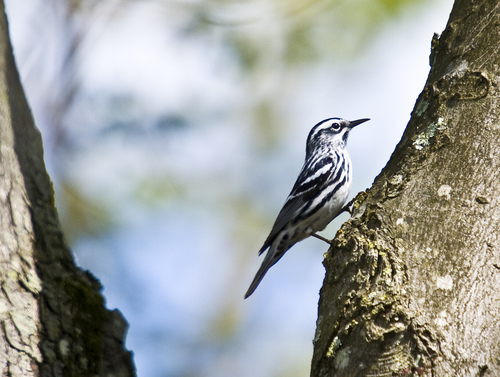
this is a white bird with black stripes and a black pointy beak.
black and white feathers across entire bird with long pointed beak that is black
this small bird contains a very small head, but fairly large beak compared to the size of its body, and black and white feathers in a striped and speckled pattern throughout its body.
this black and white striped bird has a long thin black beak.
this bird has a black crown with majority of its body covered in white.
this bird is black with white and has a long, pointy beak.
this particular bird has a white belly and black and white sidesthe bird has striped wingbars and a large black bill
this is a black and white bird with stripes throughout its body, and it has a pointed black beak
this bird has a black crown, black and white primaries, and a white belly.
Species: Black And White Warbler